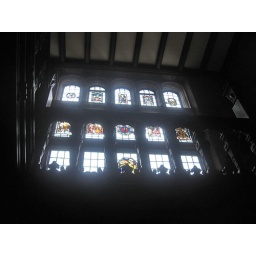
Stain glass sections within the windows